Gulf of Panama mangroves

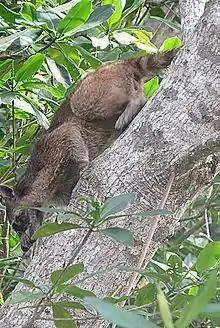
Crab-eating raccoon ("Procyon cancrivorus") in the mangroves on the Pacific coast of Darién Province

The woody stems of the mangroves provide habitats and food for marine fauna such as shellfish and fish.